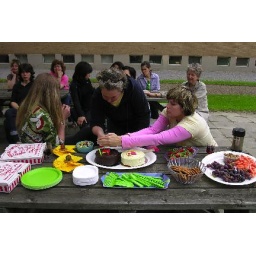
Trish is trying to light the birthday/going away cake candles in the wind.